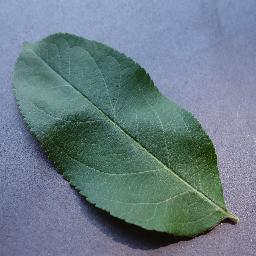
Label: Apple___healthy